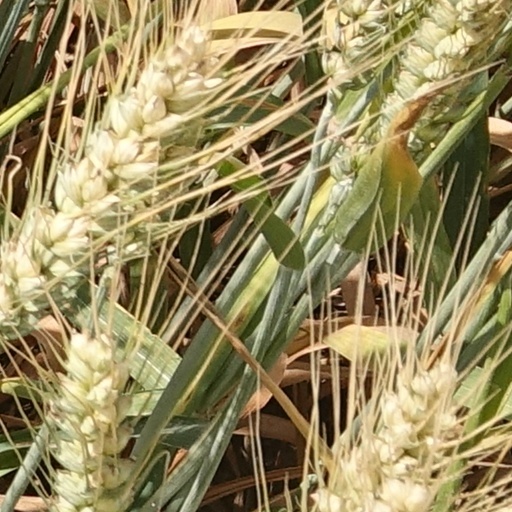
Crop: wheat